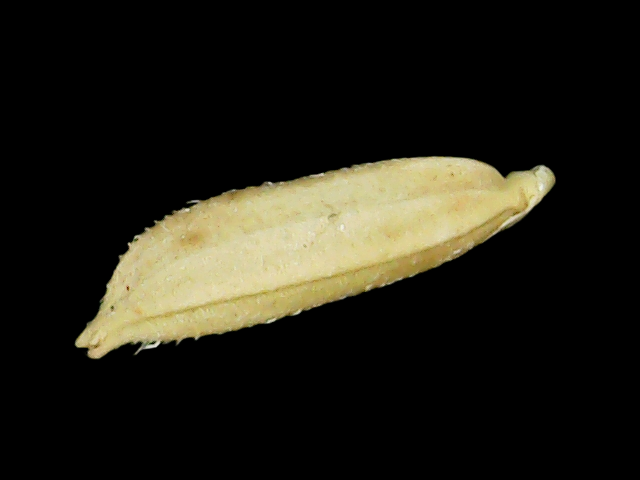
Rice variety: Binadhan11